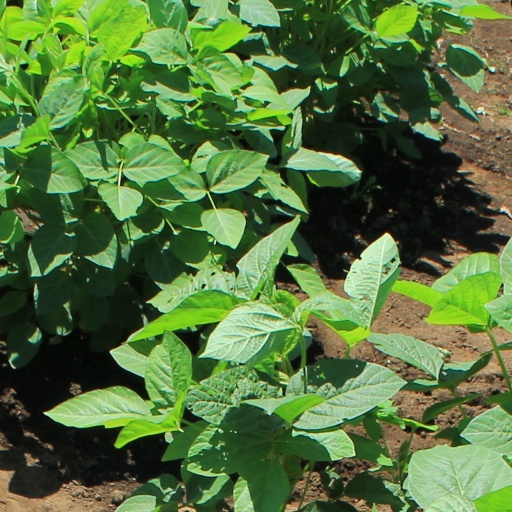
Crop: soybean